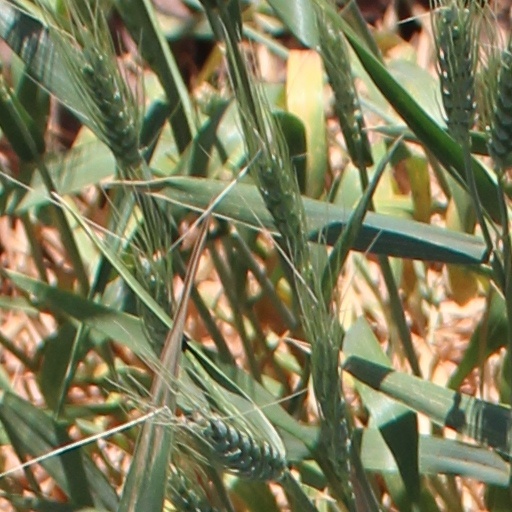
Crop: wheat